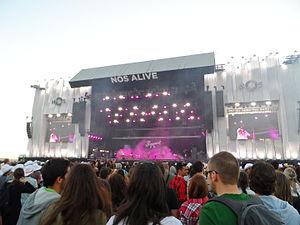
Sheppard est un groupe australien de musique pop. Le groupe est à l'origine un duo formé par Amy et George Sheppard avant d'être rejoint par d'autres membres. Leur single Geronimo a atteint le top des classements dans de nombreux pays tels que l'Australie où il a été certifié cinq fois disque de platine.